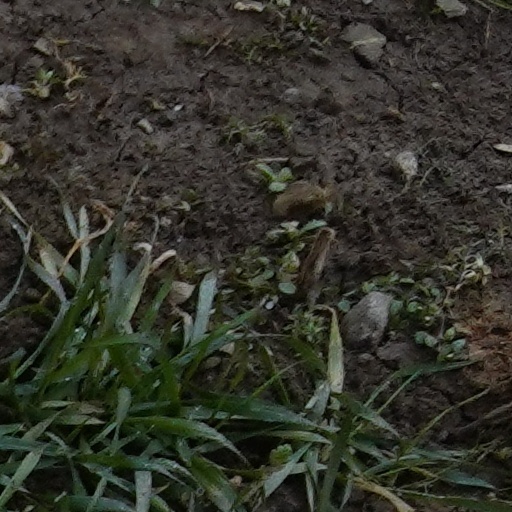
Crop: wheat